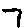
Label: 7